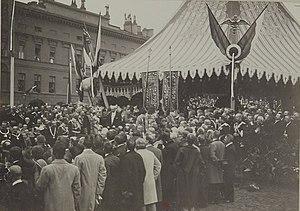
Cette page concerne l'année 1897 du calendrier grégorien.